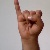
The image shows a hand gesture representing the letter 'I' in Indian Sign Language.